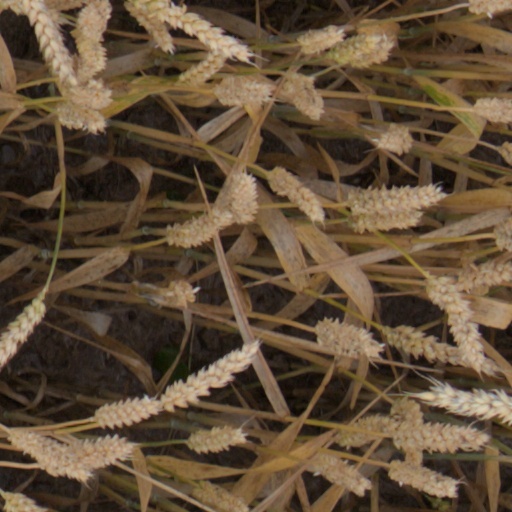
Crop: wheat